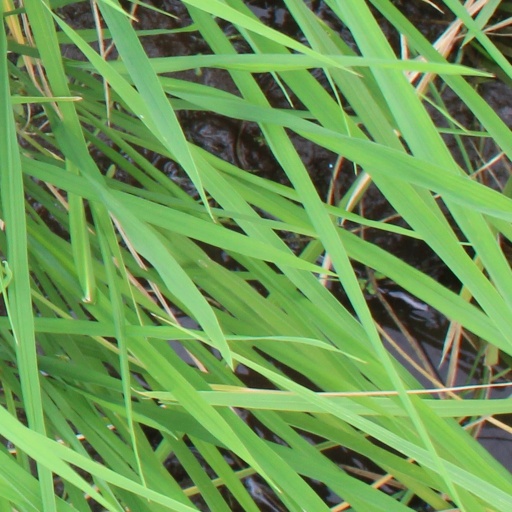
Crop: rice